Scottish Women's Hospital at Royaumont

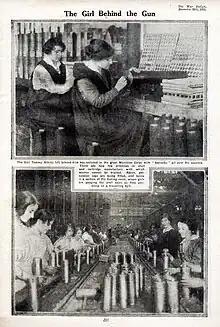
Poster showing women workers, 1915.

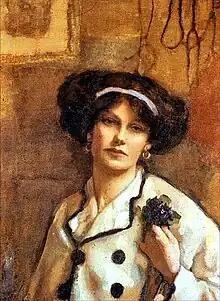
Norah Neilson Gray self-portrait (1918)

Transcriptions of the names of nurses involved with the Scottish Women's Hospitals taken from original lists held at the Imperial War Museum originally published in early 1920 are available at ""Scarletfinders: Scottish Women's Hospitals Index of Names"".